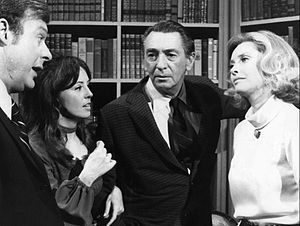
Horton-sagaen
Scene fra Horton-sagaen (1971)
"Horton-sagaen er en amerikansk sæbeopera, der første gang blev sendt i USA på NBC 8. november 1965. Serien er blevet vist i Danmark på TV3 siden 1997. Programmet begynder hvert afsnit med sætningen ""Like sands through the hourglass, so are the days of our lives.""